Ecuadorian Americans

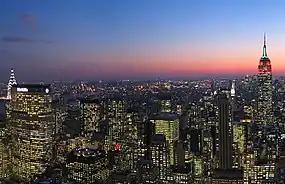
The New York City Metropolitan Area is home to the largest Ecuadorian population in the United States, by a significant margin.

In the early 1980s, Ecuadorian emigration also saw a spike as oil prices fell due in part by the 1980s oil glut. The reduced demand for oil following the 1970s energy crisis caused for a surplus of crude oil. This resulted in Ecuador suffering an economic recession, as oil accounted for the country's largest and main source of revenue. Another cause of Ecuadorian emigration was the El Niño event during 1982–1983. Other resources existing within Ecuador were severely damaged due to the extreme climate conditions caused by El Niño, which included floods, landslides, and torrential rains. Their fishing industry, another source of revenue, especially suffered due to a failed anchovy harvest and sardines unexpectedly moving south toward Chilean waters.